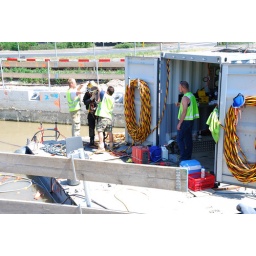
Duiker verwijderen onder water de ommanteling van de stalen pijpen die de grond in zijn gedraaid. Daarna wordt onder water beton gestort